Arsu

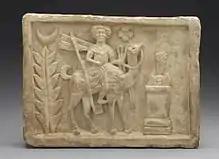
Relief showing Arsu from Temple of Adonis, Dura-Europos

Arsu was a god worshipped in Palmyra, Syria.